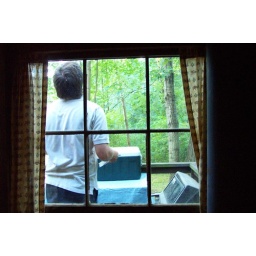
Not a cloud in the sky